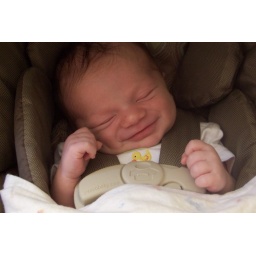
Zach, smiling in his sleep, while sleeping in his car seat